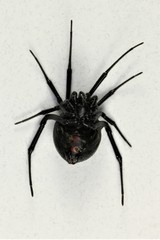
Species: Lactrodectus_hesperus